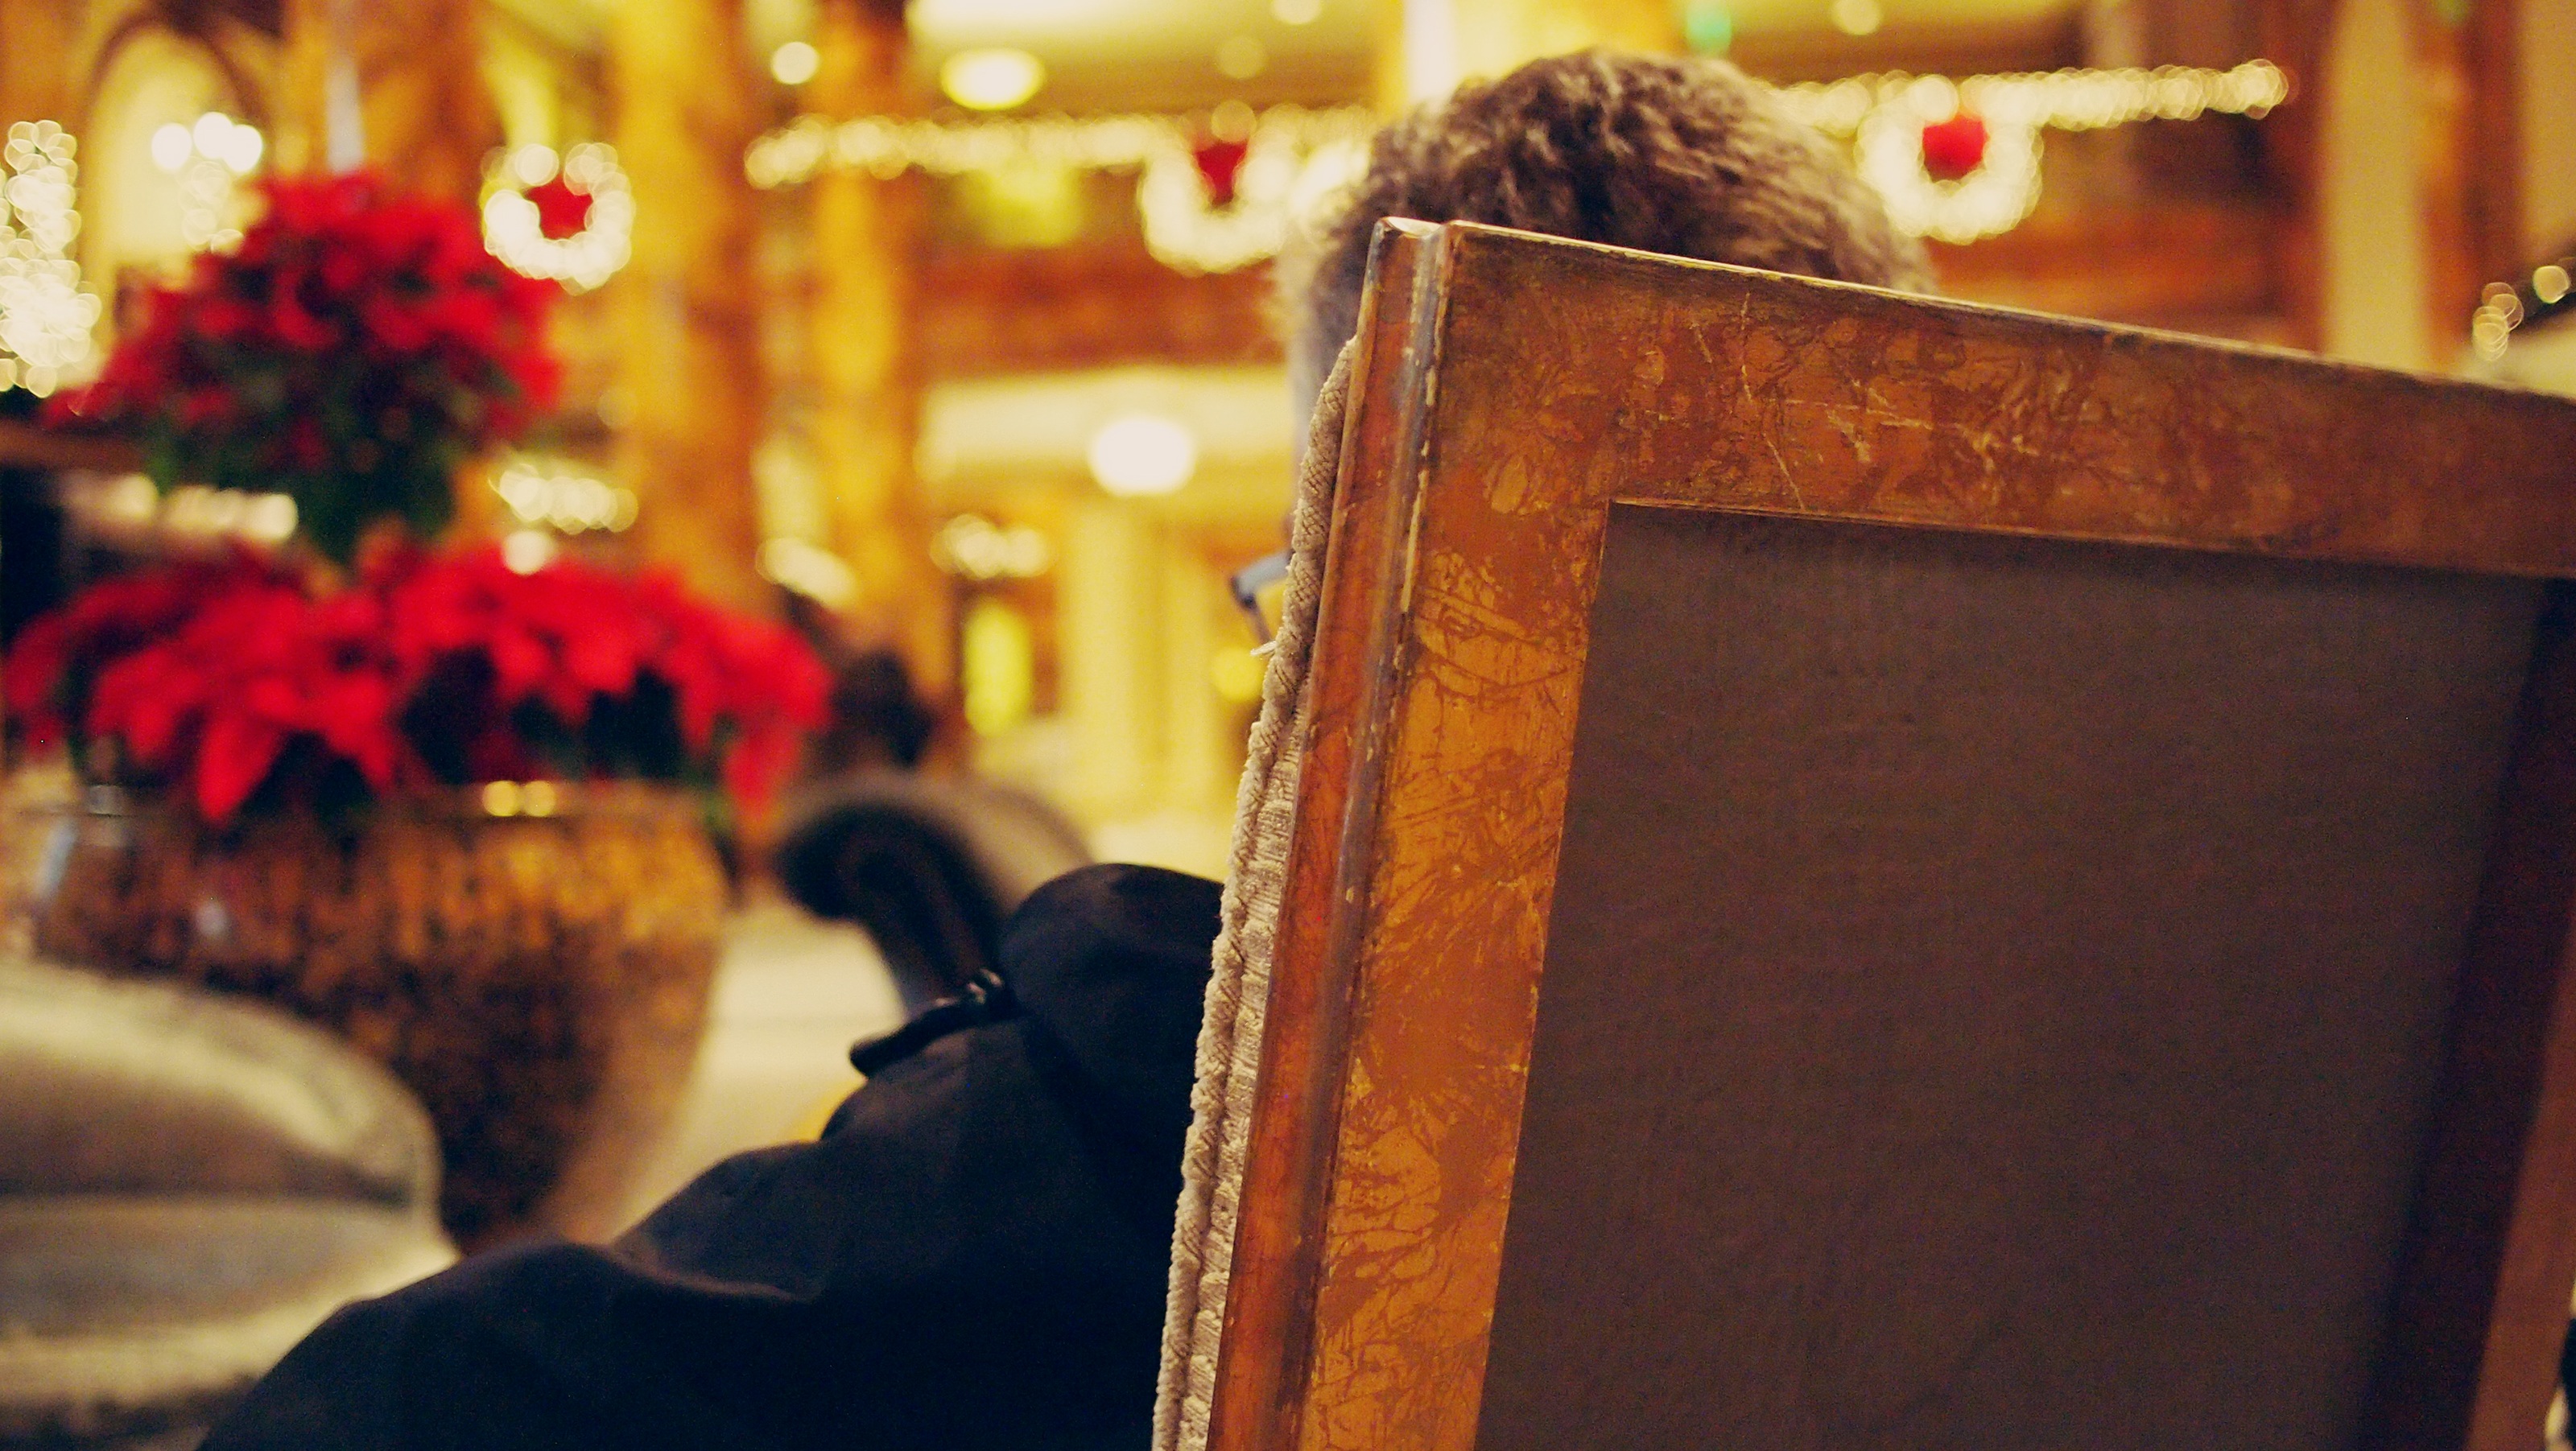
man, person, people, chair, interior, building, male, waiting, red, hall, entrance, color, business, furniture, room, indoors, place, design, temple, hotel, armchair, lobby